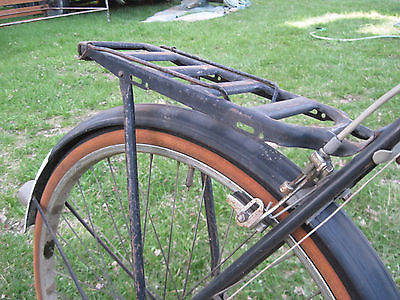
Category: bicycle